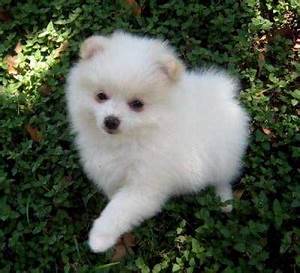
Label: dog